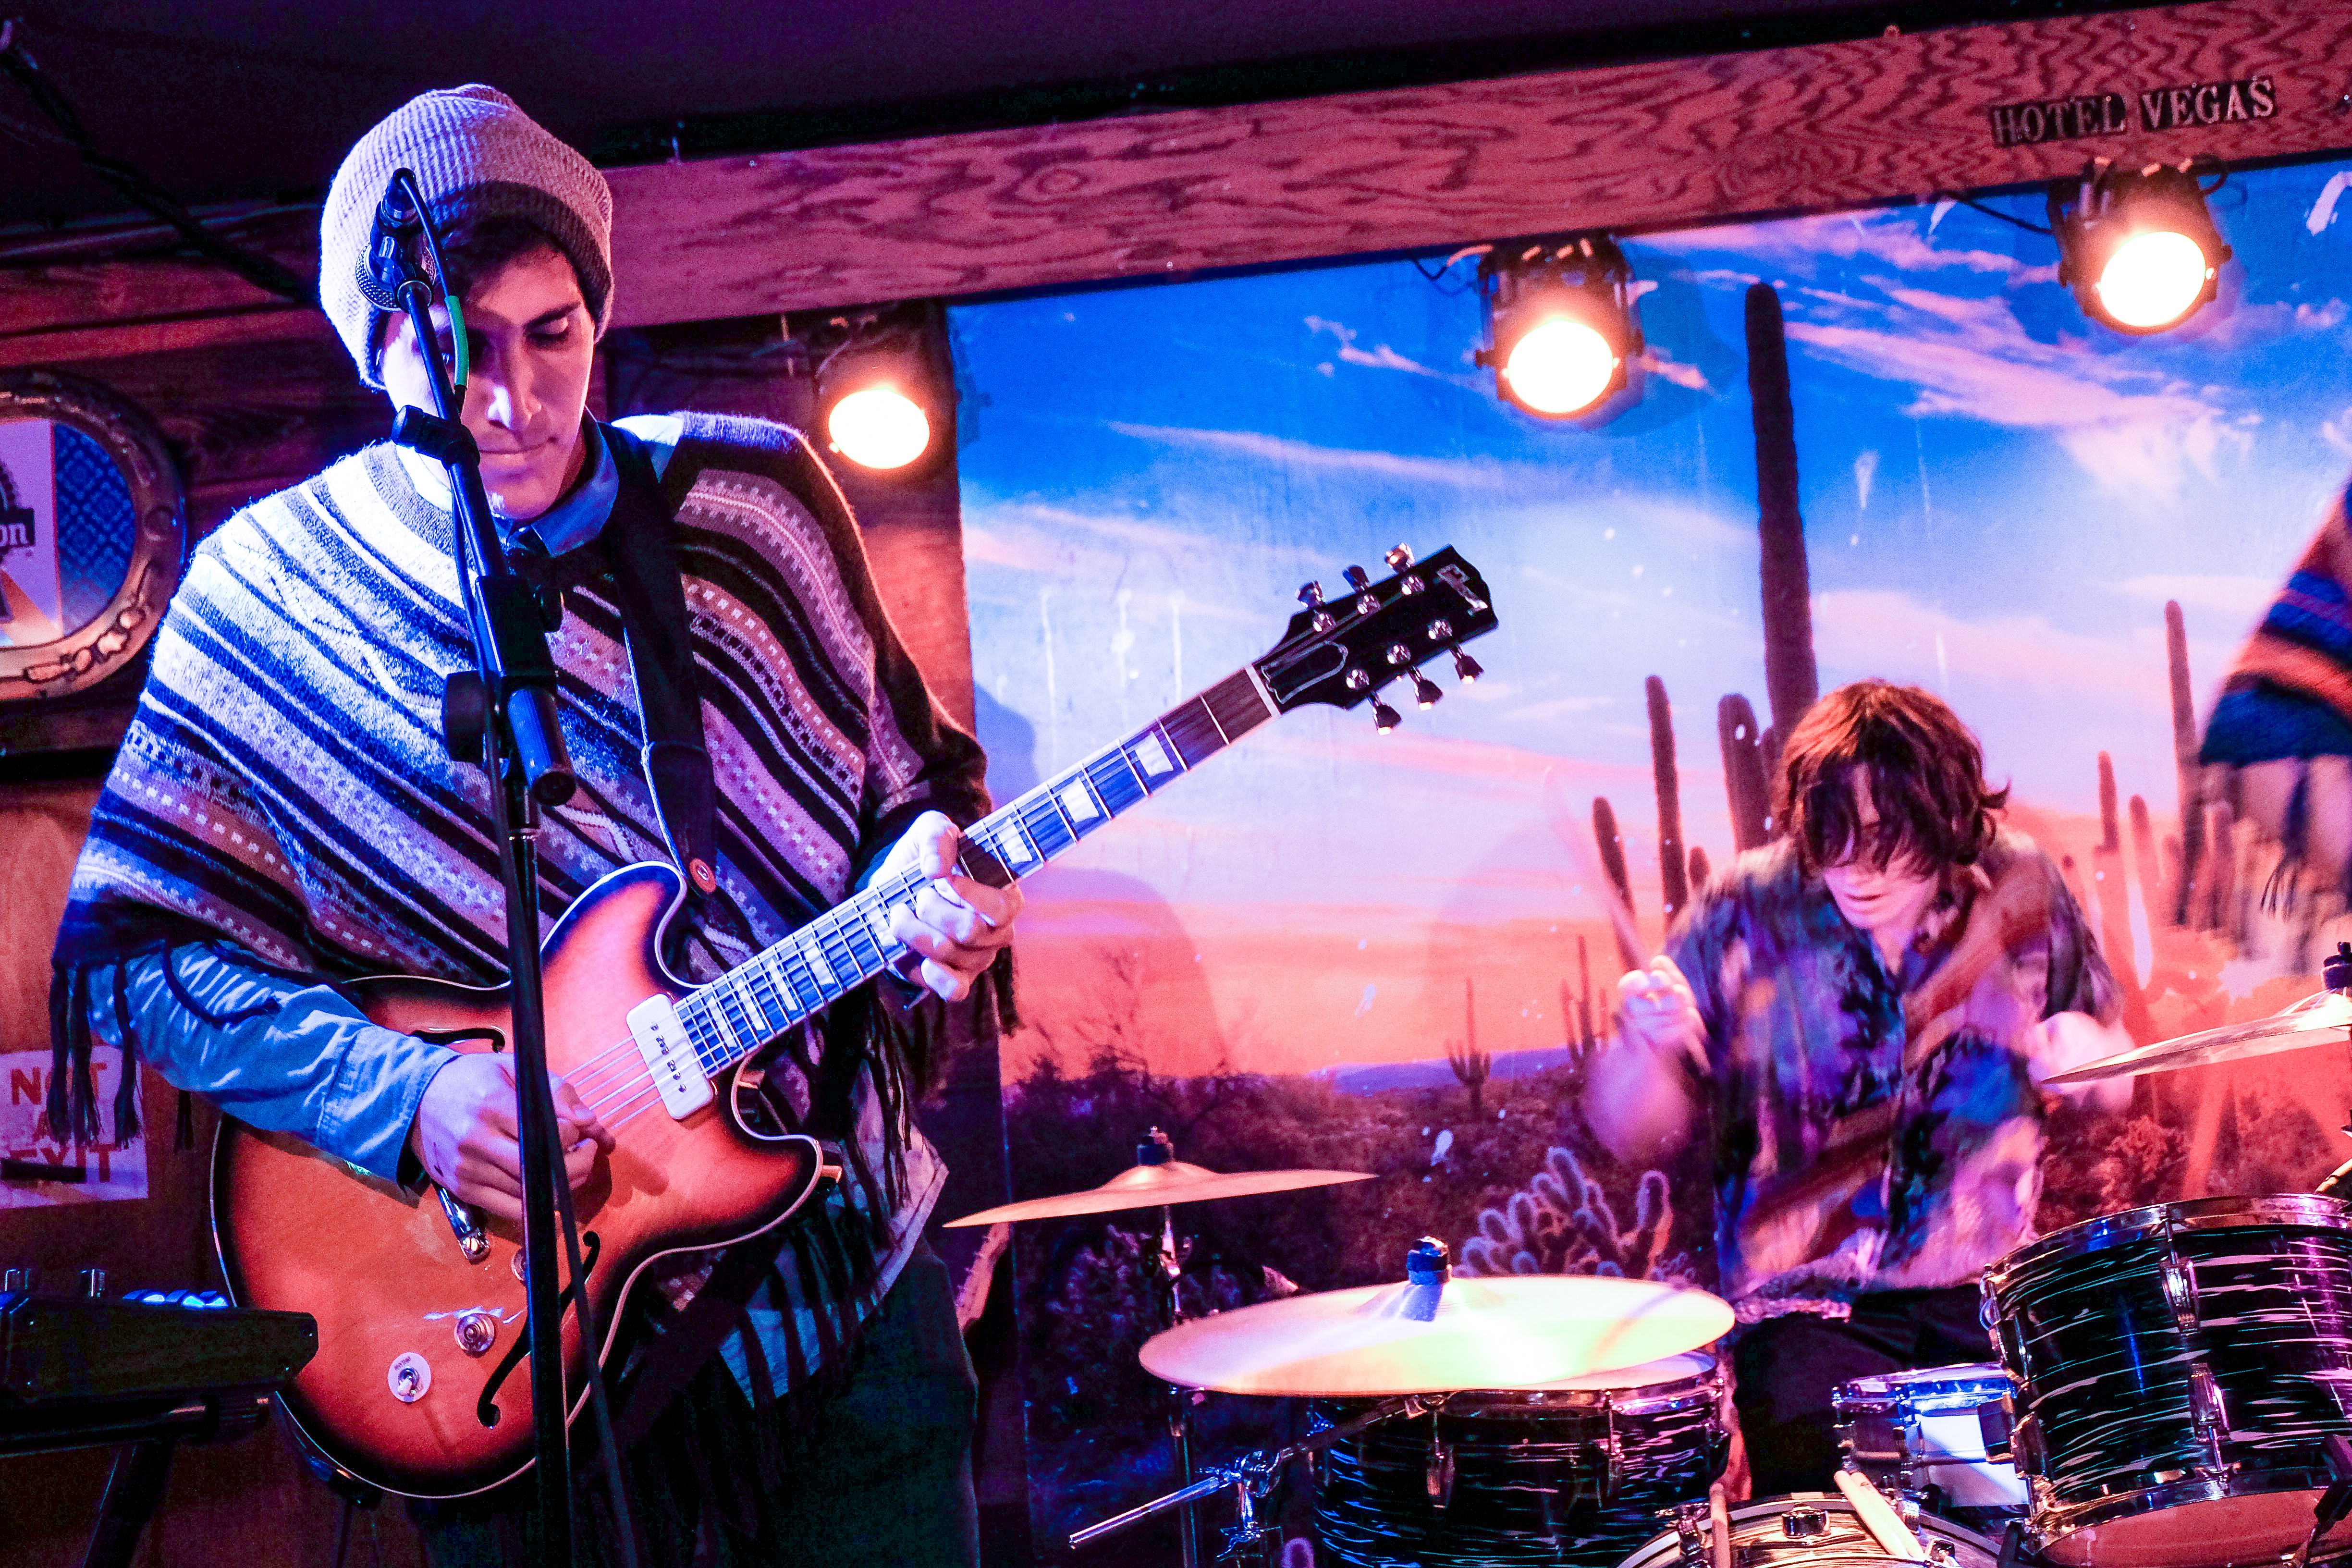
music, concert, musician, stage, performance, bassist, singing, guitarist, drums, drummer, entertainment, rock concert, social group, musical ensemble, musical theatre